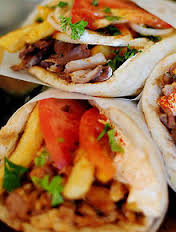
Yemek: kebap